The Atticus Institute

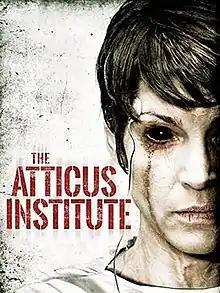

The Atticus Institute is a 2015 American independent pseudo-documentary horror film written and directed by Chris Sparling about a paranormal research institute, which becomes home to the only U.S. government confirmed case of possession.